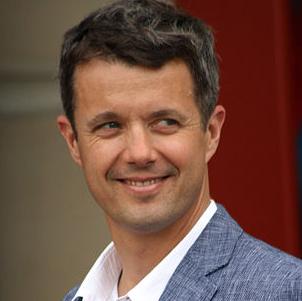
Age: 42